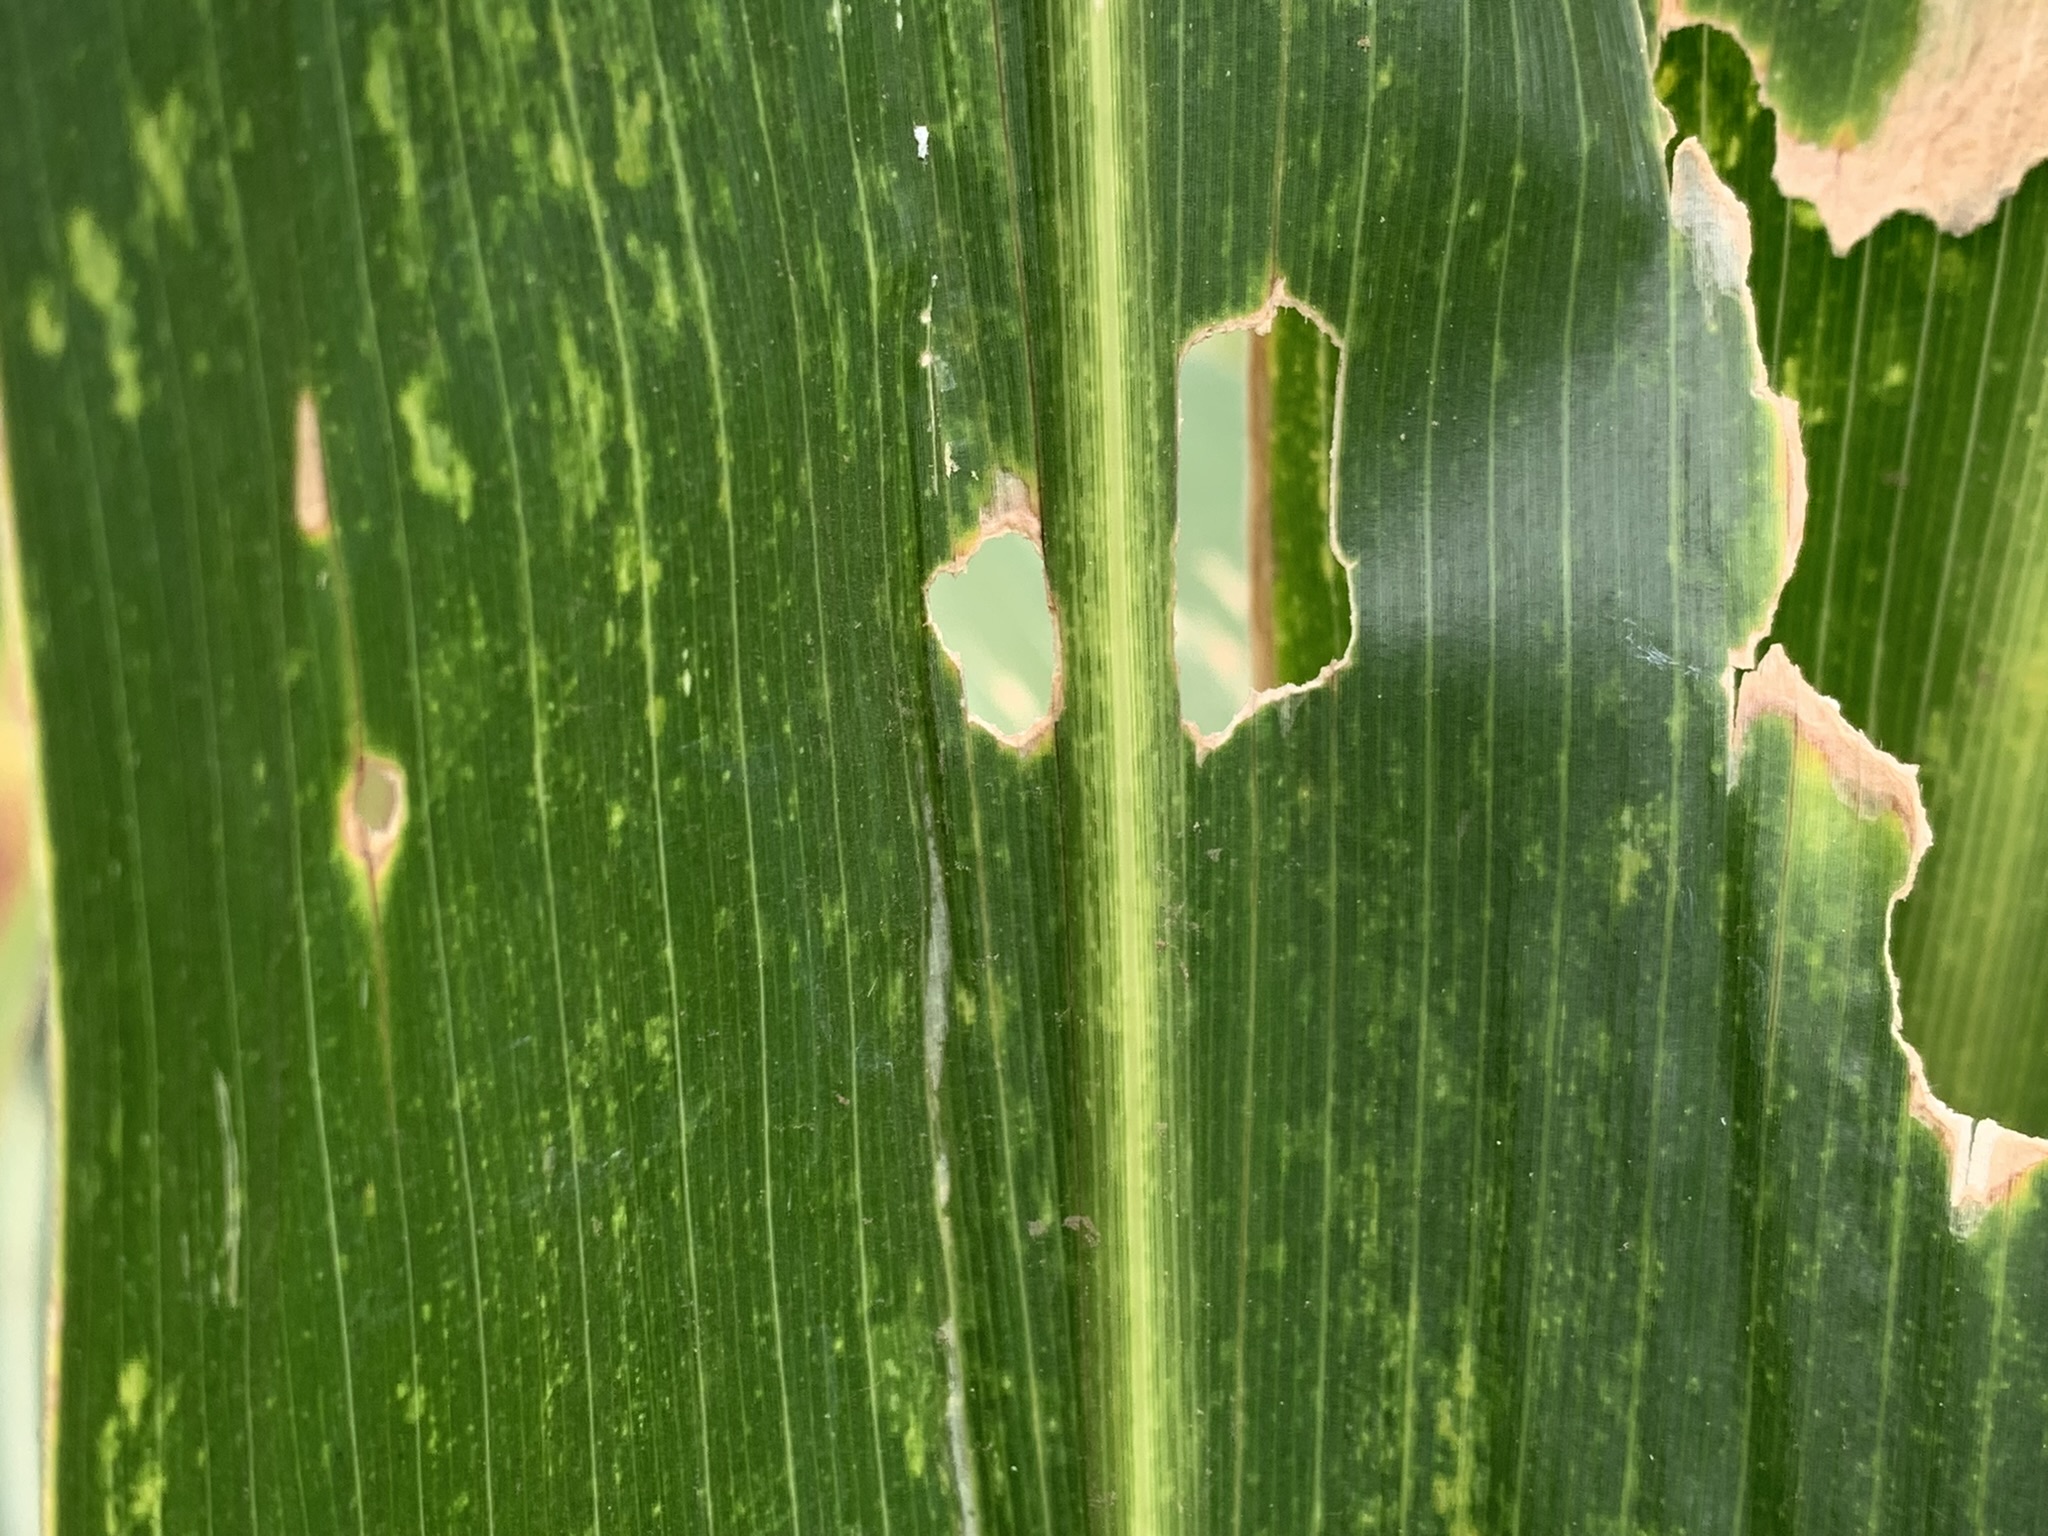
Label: MLN